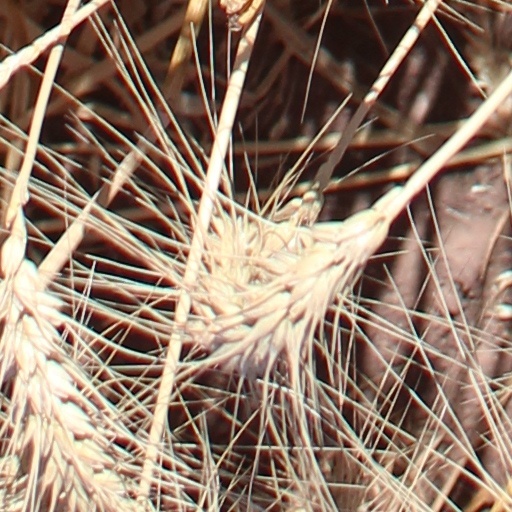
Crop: wheat